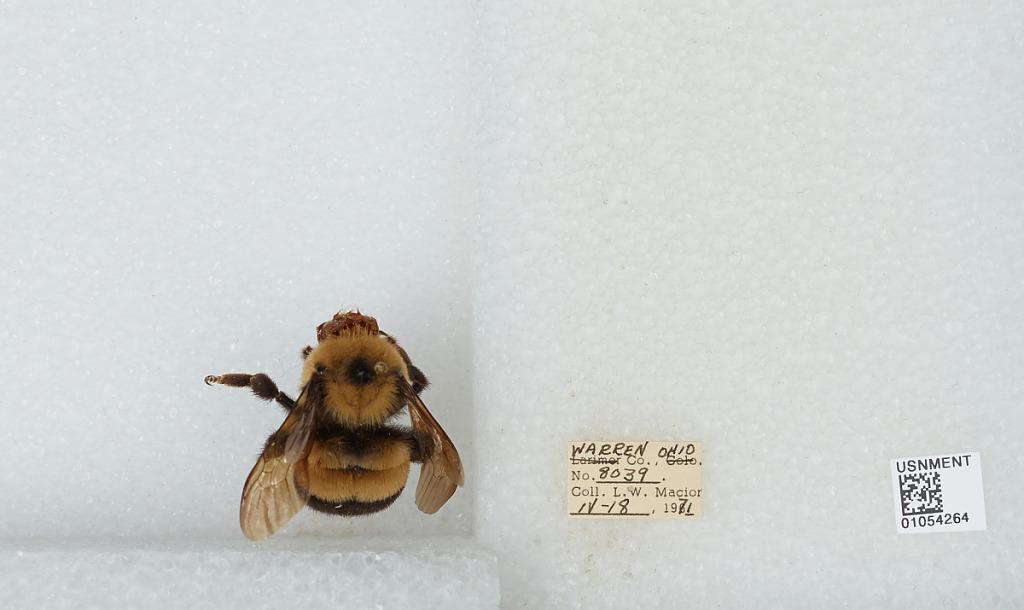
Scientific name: Bombus (Bombus) affinis Cresson
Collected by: L. Macior
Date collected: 1971-4-18
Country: United States
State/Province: Ohio
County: Warren
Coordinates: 39.4242, -84.1856